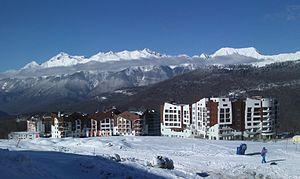
Rosa Khutor, en russe Роза Хутор est une station de ski située dans le complexe de Krasnaïa Poliana en Russie. La première tranche du complexe a été inaugurée le 15 décembre 2010 en présence du représentant du gouvernement Dmitri Kozak. La coupe du monde de ski alpin s'y est tenue en février 2012. Le Fonds mondial pour la nature a certifié la conformité de la station en fonction des exigences environnementales en vigueur, mettant fin aux polémiques médiatiques d'avant le début des travaux qui ont débuté en 2007.